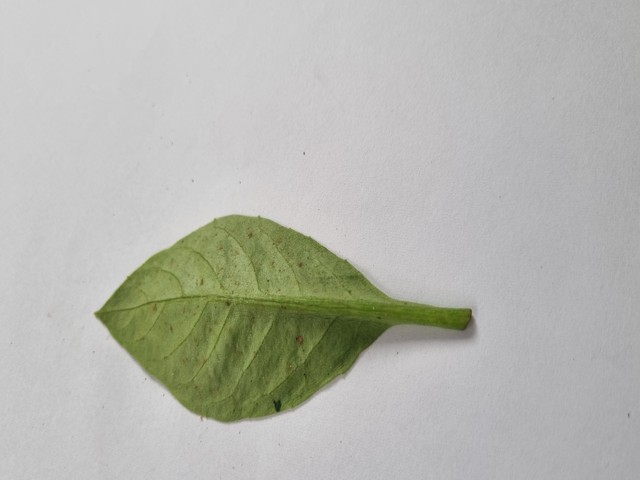
Plant: gainura